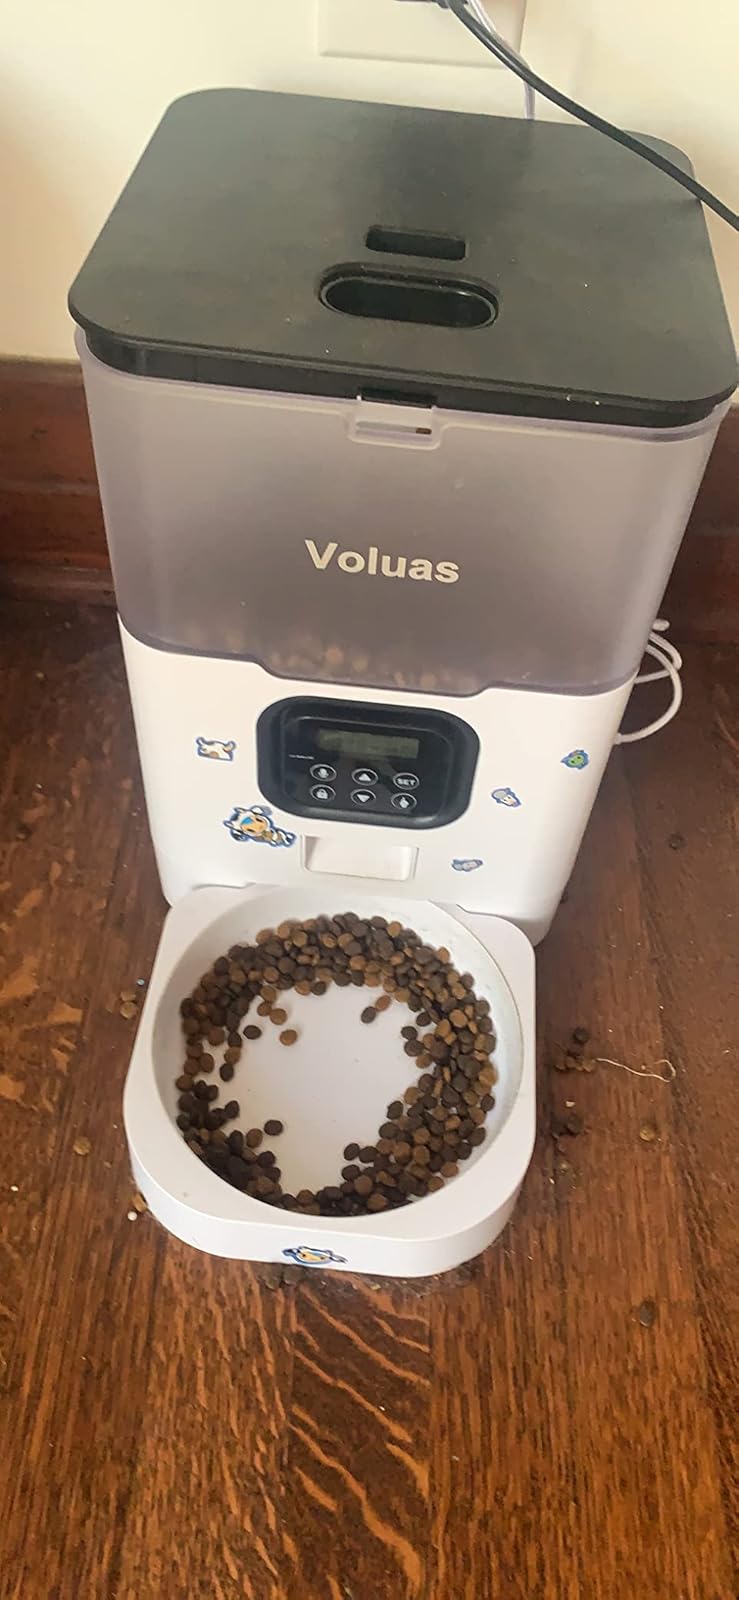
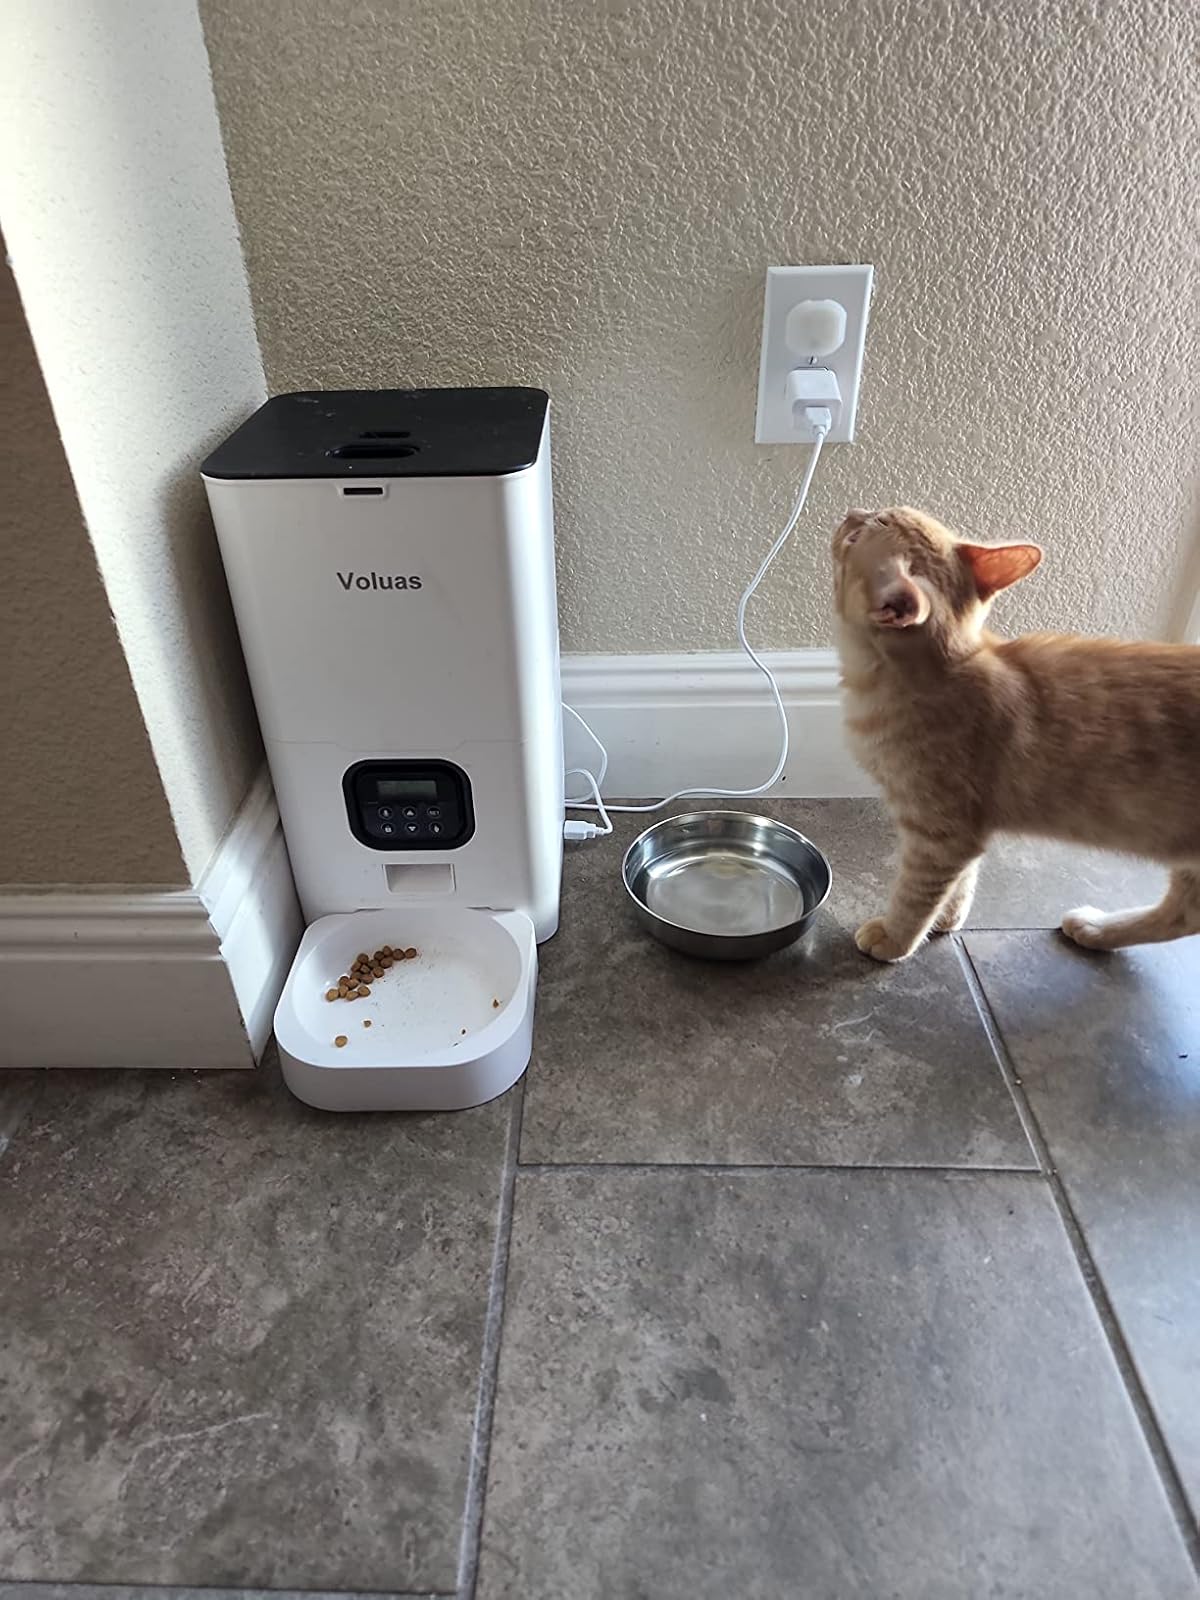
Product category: items_feeder
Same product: no